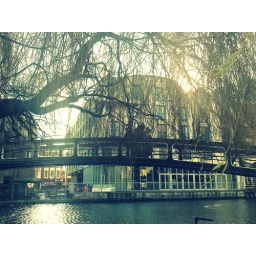
Like a bridge over troubled water